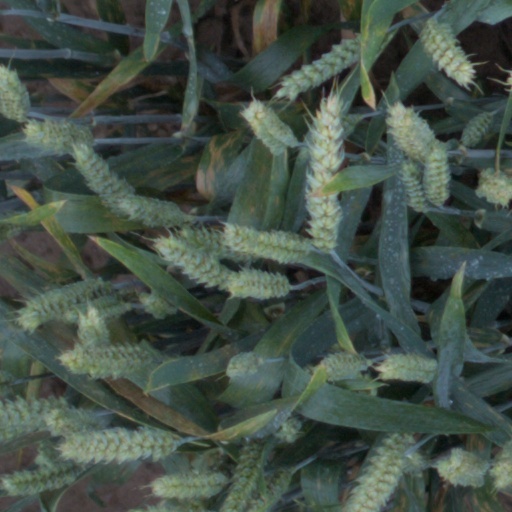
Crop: wheat